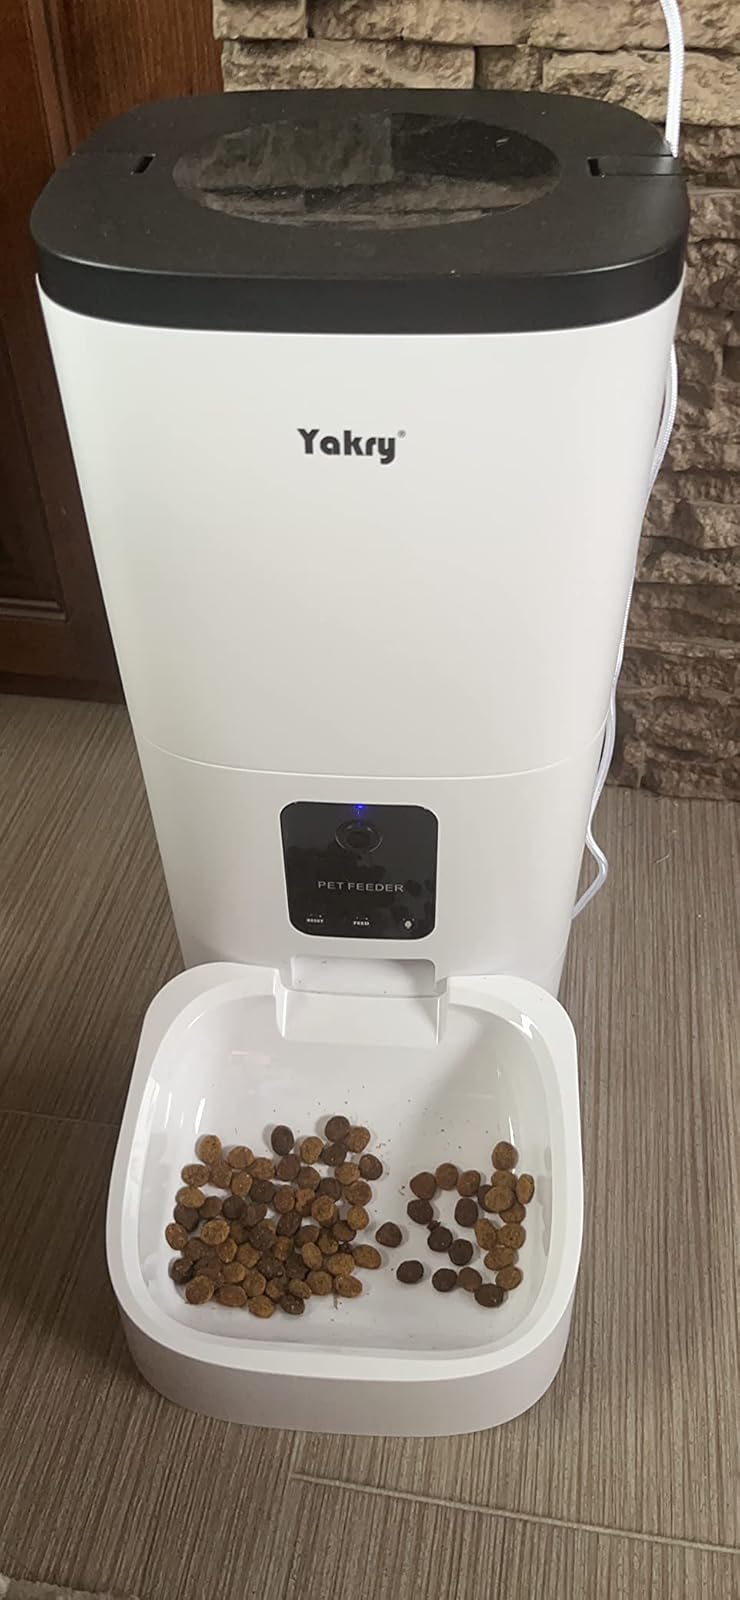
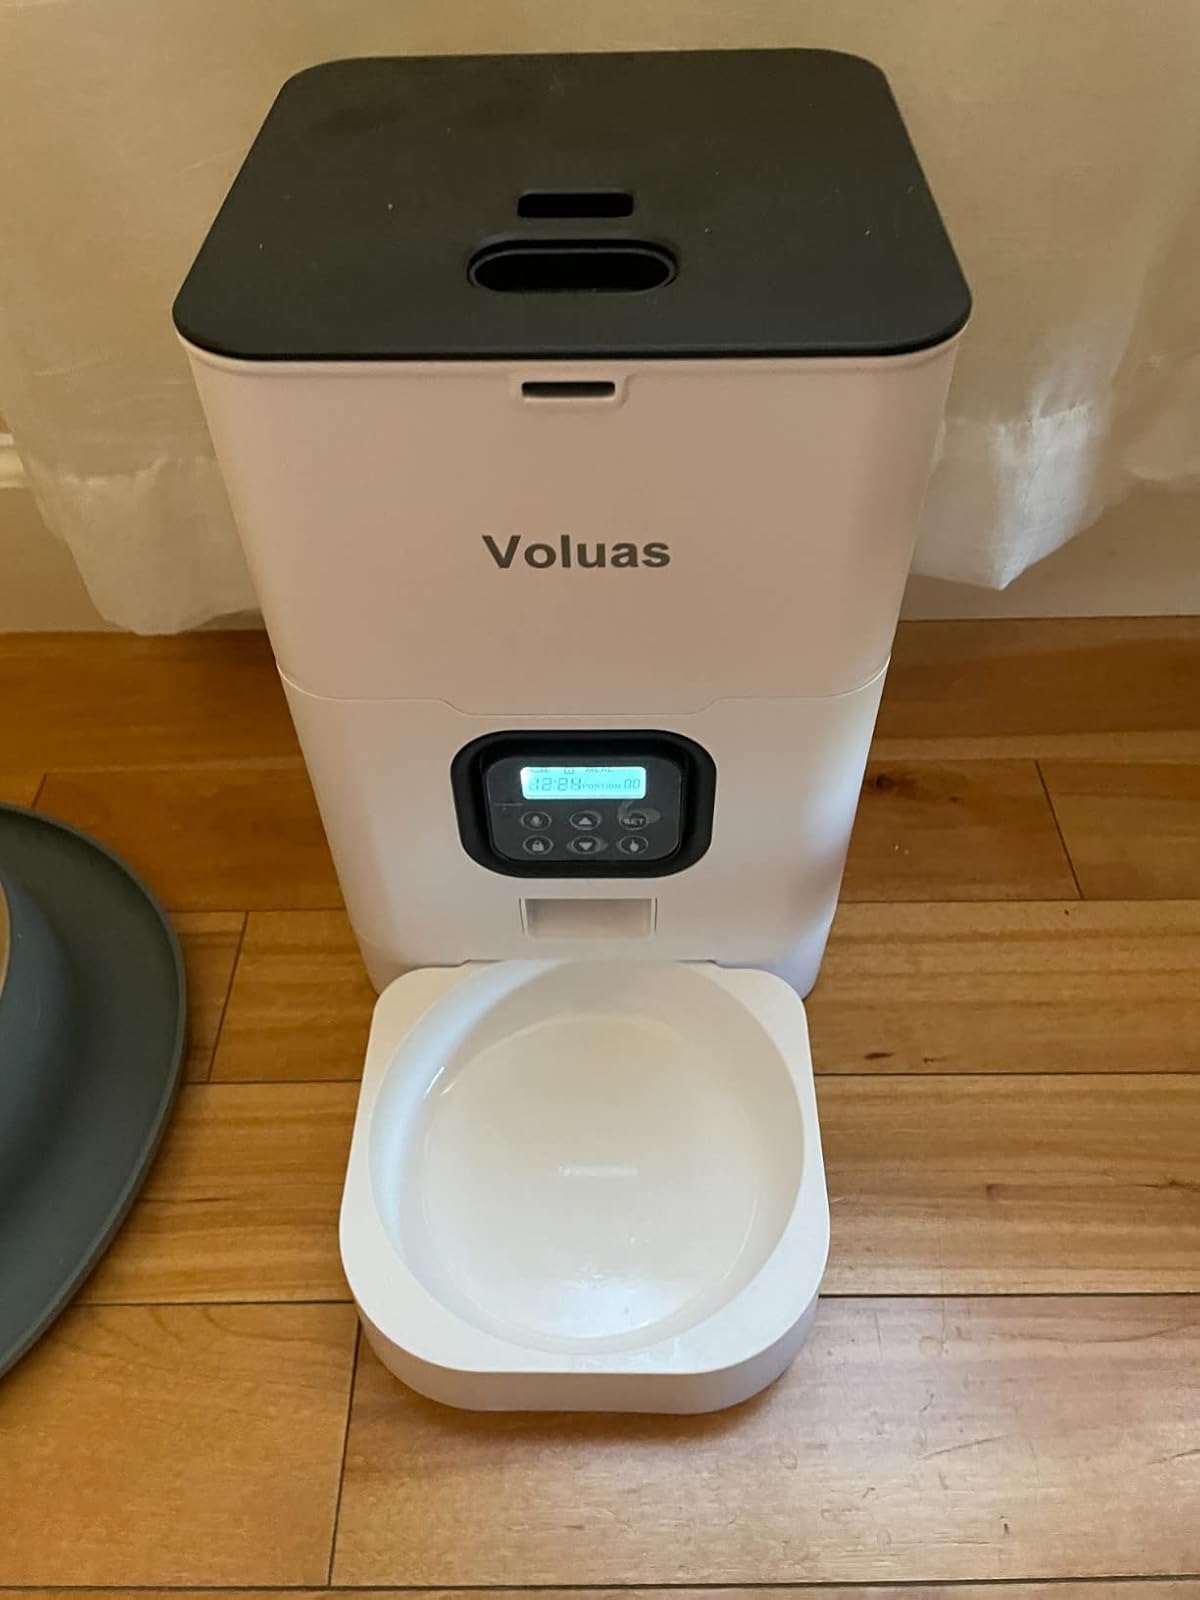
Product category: items_feeder
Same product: no